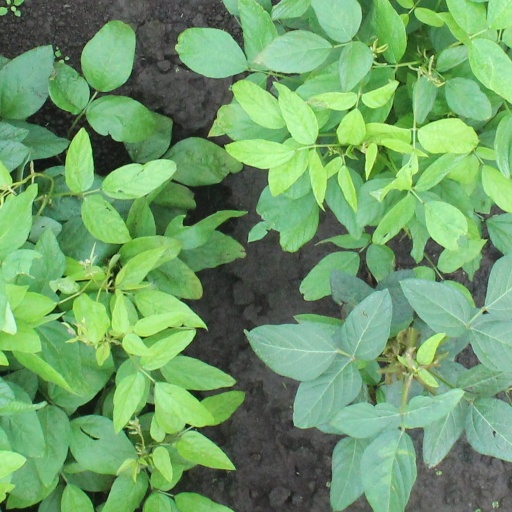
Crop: soybean